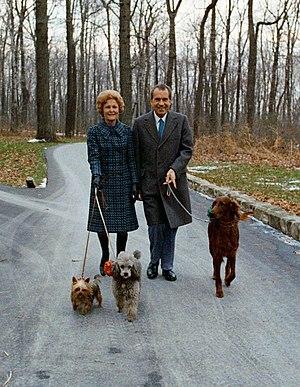
Le Naval Support Facility Thurmont, plus connu sous le nom de Camp David, est le lieu de villégiature officiel du président des États-Unis. D'une superficie de 50 hectares, il se situe dans la zone récréative du parc de Catoctin Mountain dans le comté de Frederick dans le Maryland, une région montagneuse à 93 km au nord-ouest de Washington.